Joan, Countess of Flanders

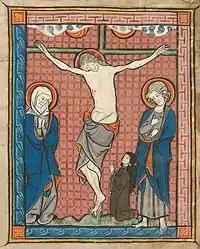
A Cistercian nun praying at the foot of the Cross. Manuscript of the 13th century that belonged to the Cistercian Abbey of Marquette-lez-Lille. Bibliothèque municipale de Cambrai, ms. 99.

On good relations with the Cistercians, Joan founded the Abbey of Marquette-lez-Lille, and confirmed, supported or helped the foundation of several other monasteries of Cistercian nuns. Until the 12th century, the abbeys of both Flanders and Hainaut were exclusively male; however, twenty female monasteries in Flanders (most notably the Abbey of La Byloke in Ghent), and five in Hainaut were founded during the 13th century. They were supported by Joan and her sister Margaret – for some of them, the role of foundresses was assigned "a posteriori" in modern times.